Yekaterinburg

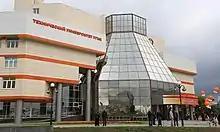
Main building of Technical University of UMMC

Yekaterinburg is served by two primary airports: Koltsovo International Airport (SVX) and the smaller Yekaterinburg Aramil Airport. Koltsovo Airport is one of the largest airports in the country, serving 5.404 million passengers (including 3.485 million serviced by domestic airlines, 1.919 million at international flights) in 2017, making it the sixth busiest airport in Russia.